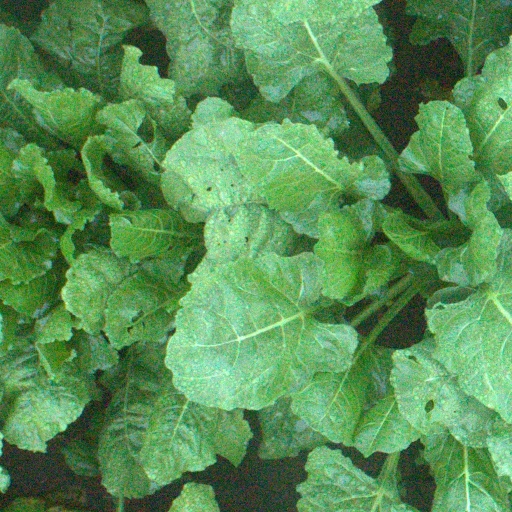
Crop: sugar beet